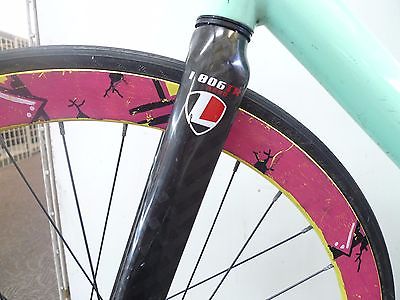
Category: bicycle